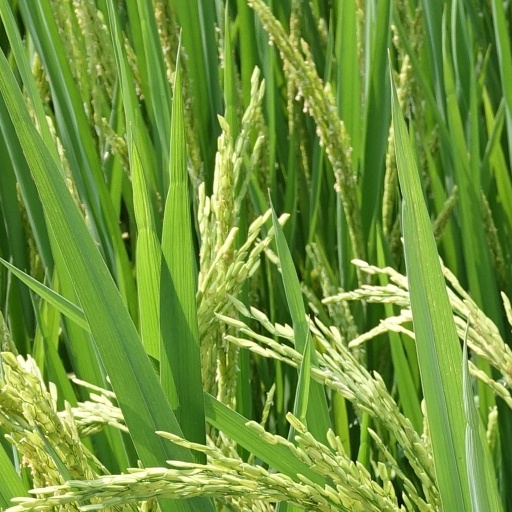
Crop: rice